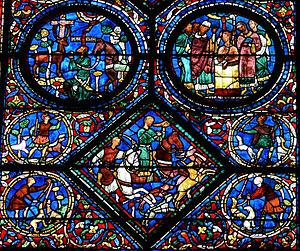
Cathédrale de Chartres - Vitrail de la Vie de saint Eustache
Pour un article plus général, voir Cathédrale Notre-Dame de Chartres.